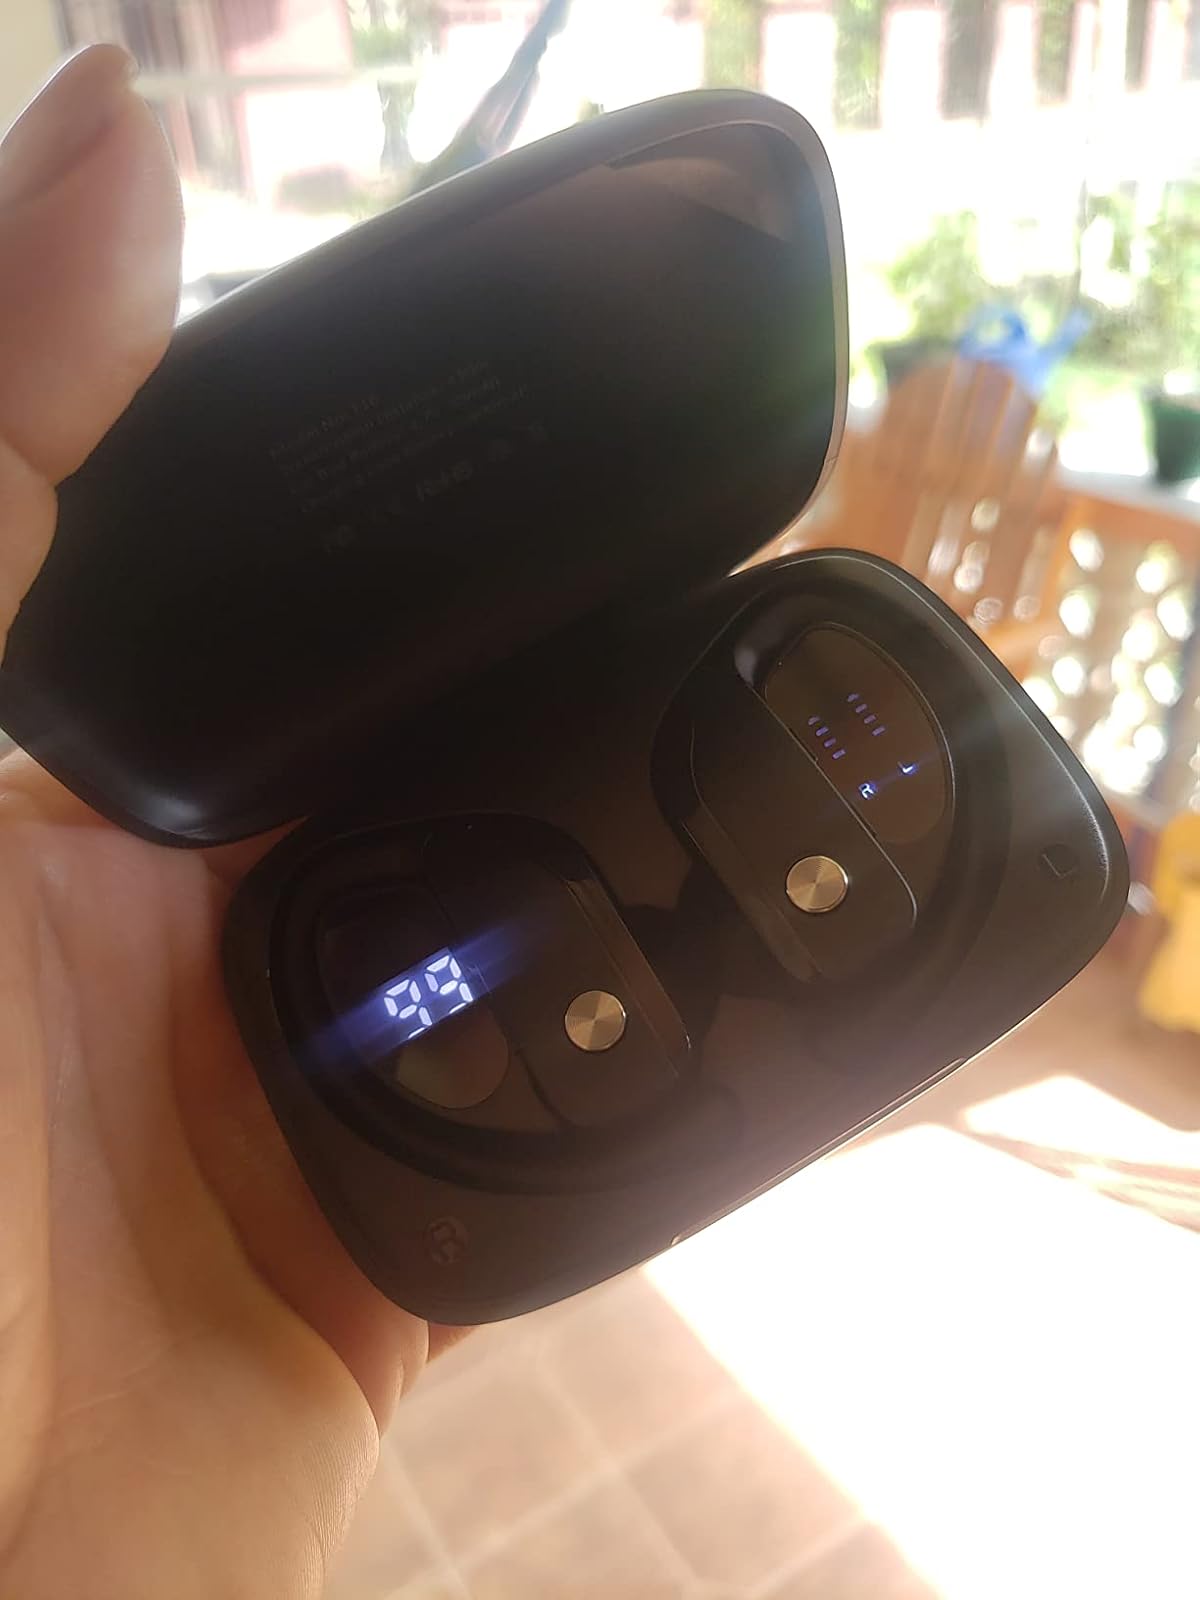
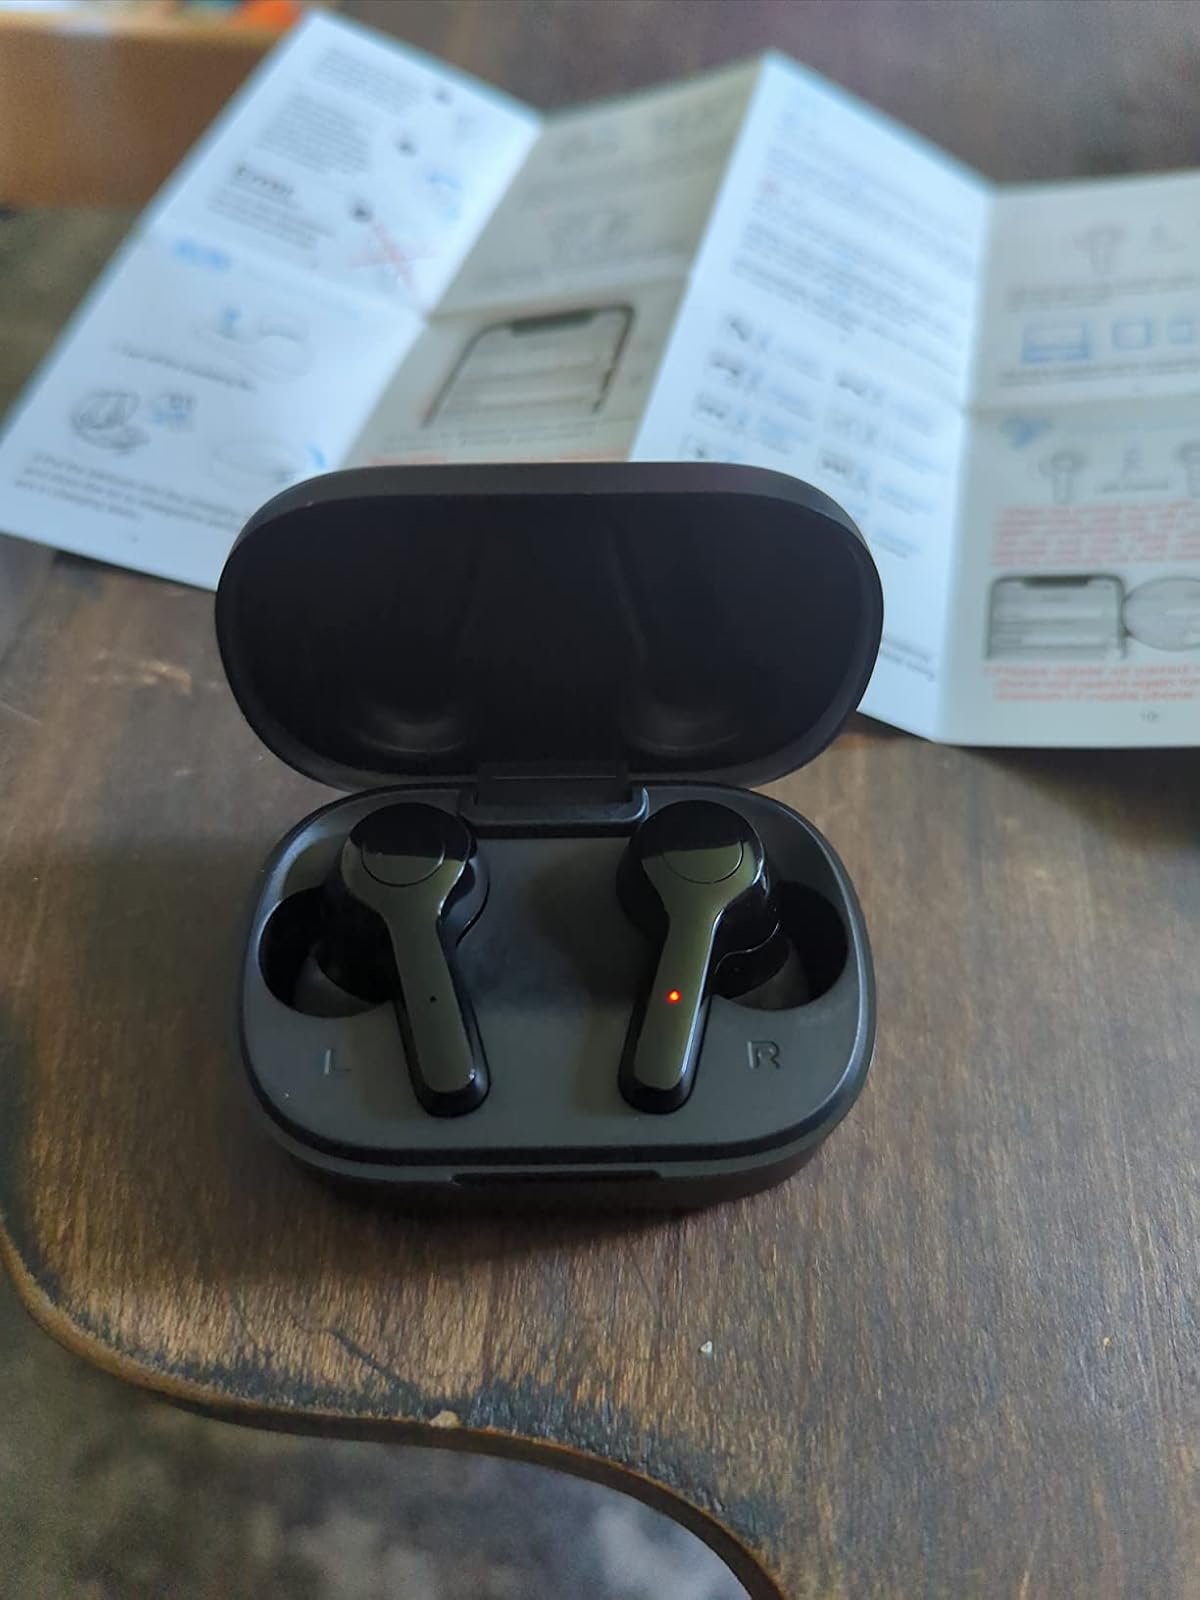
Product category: earbuds
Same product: no